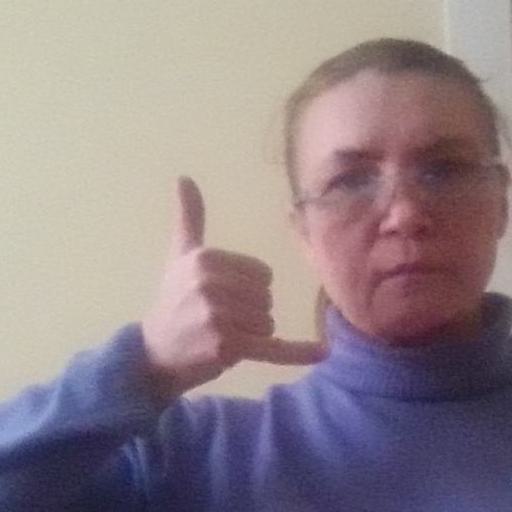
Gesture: call